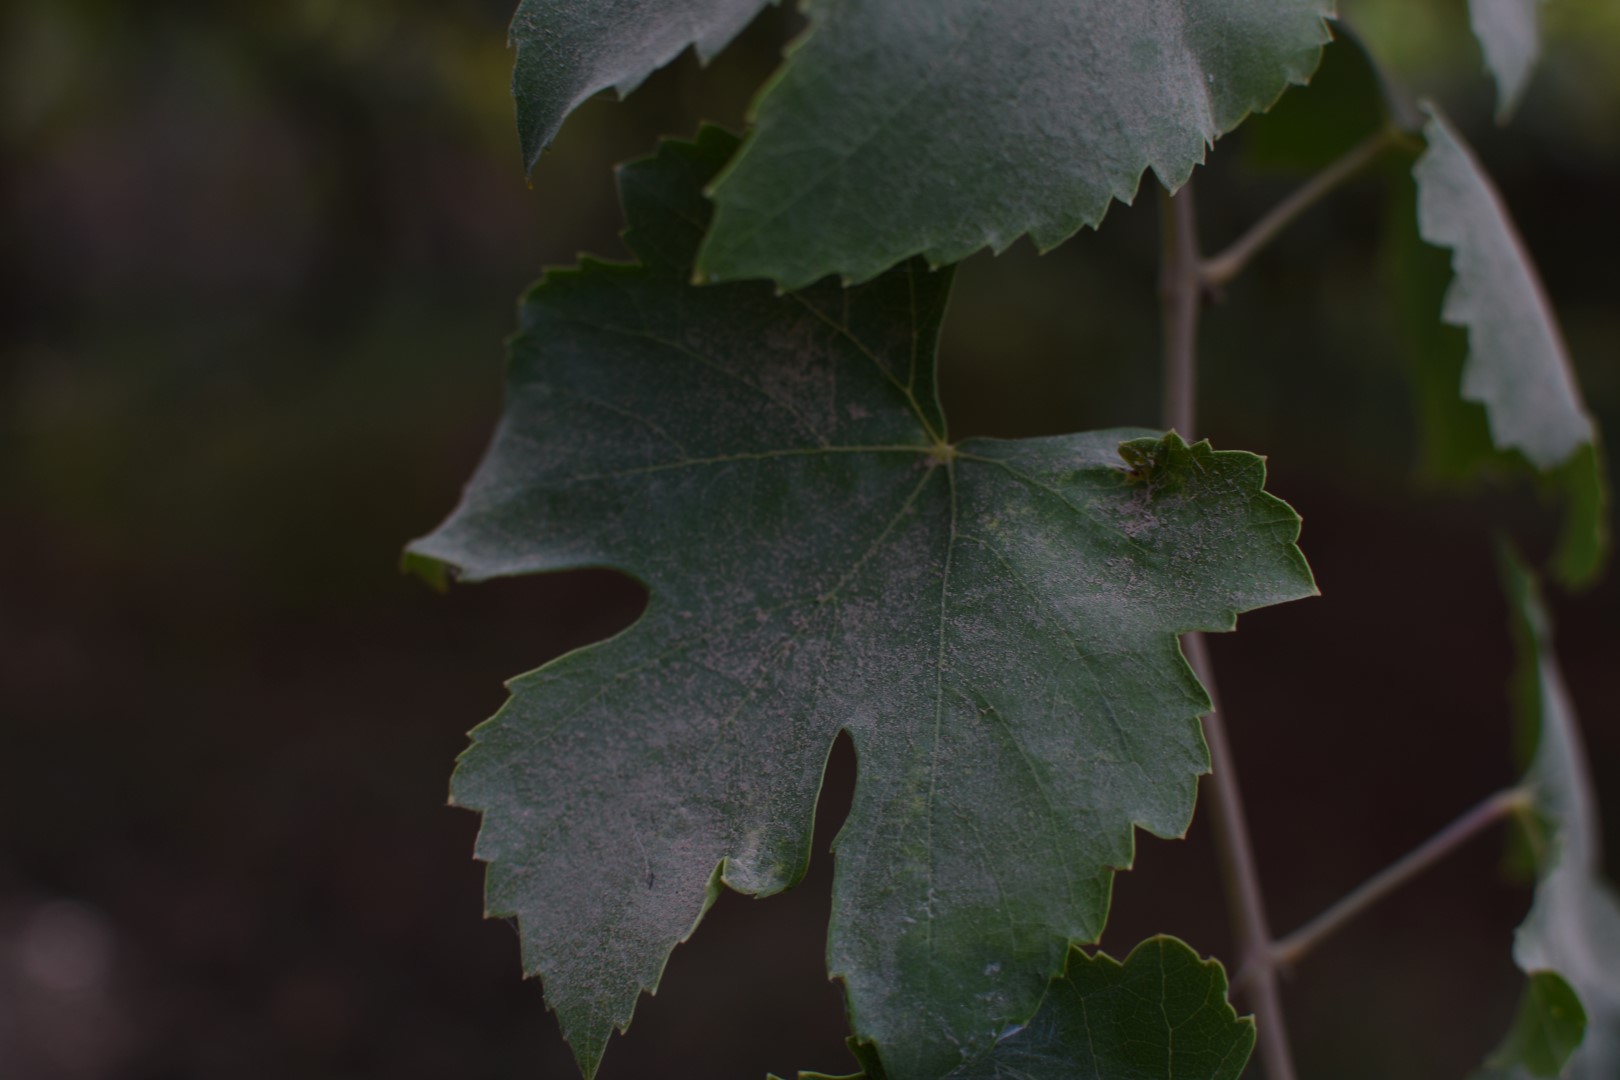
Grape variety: Thompson Seedless